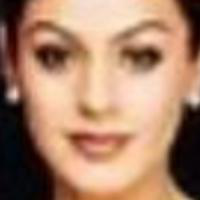
Age group: age 21-30